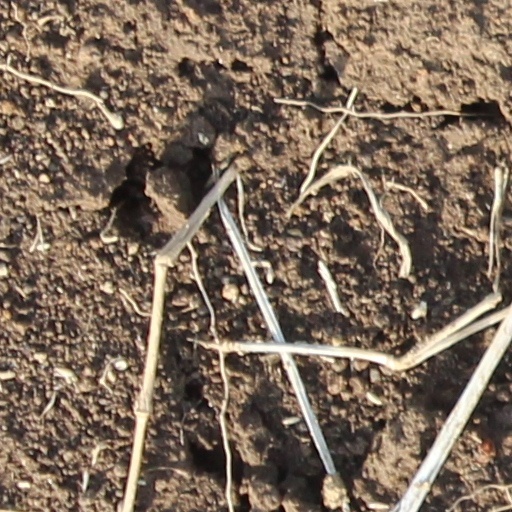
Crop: wheat